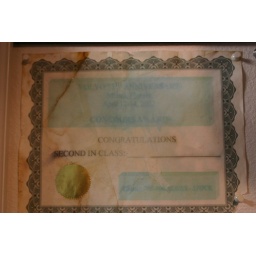
April 13, 2002 cert was left in car with window down.